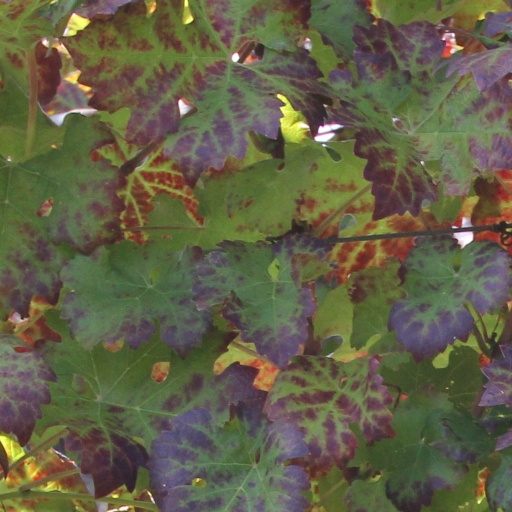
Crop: grape